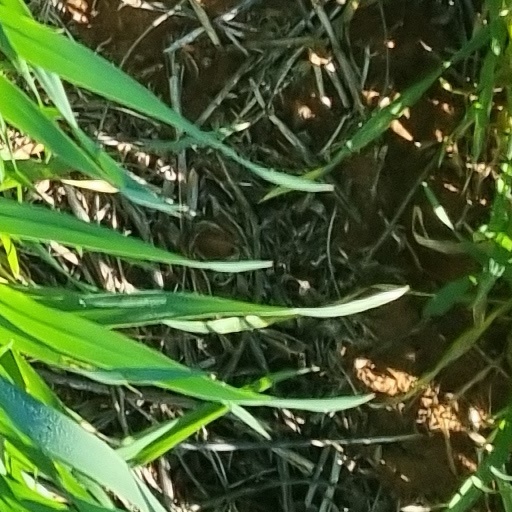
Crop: wheat